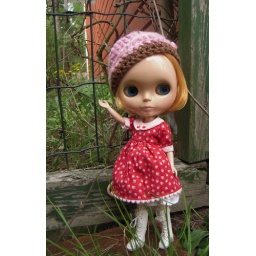
wearing a cute little dress from House of Pinku, Cute and Curious underskirt, hat made by pomponette.